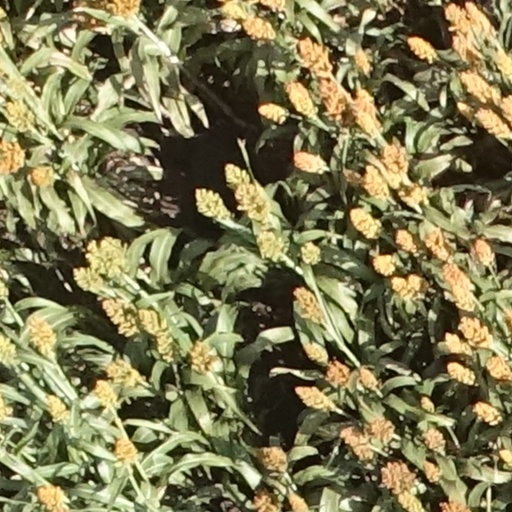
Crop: sorghum